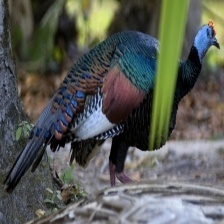
Species: OCELLATED TURKEY
Scientific name: MELEAGRIS OCELLATA